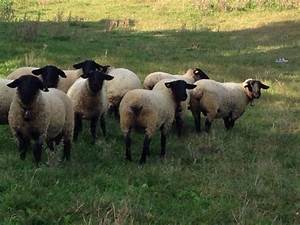
Label: pecora